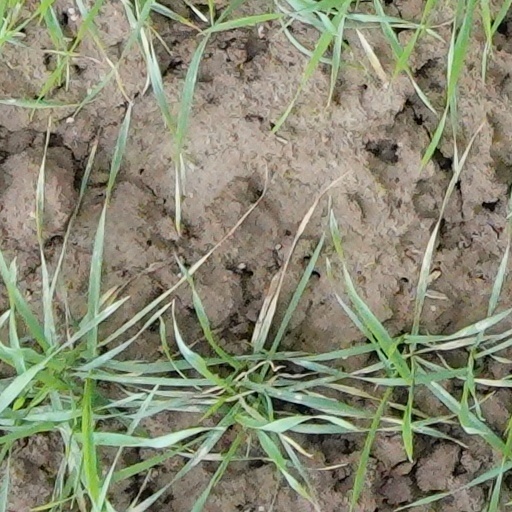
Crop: wheat